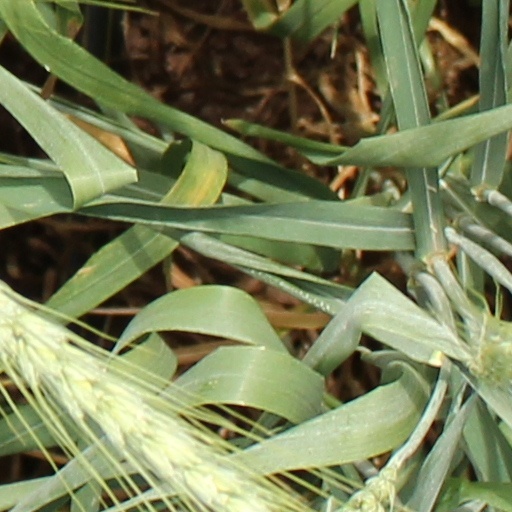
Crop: wheat